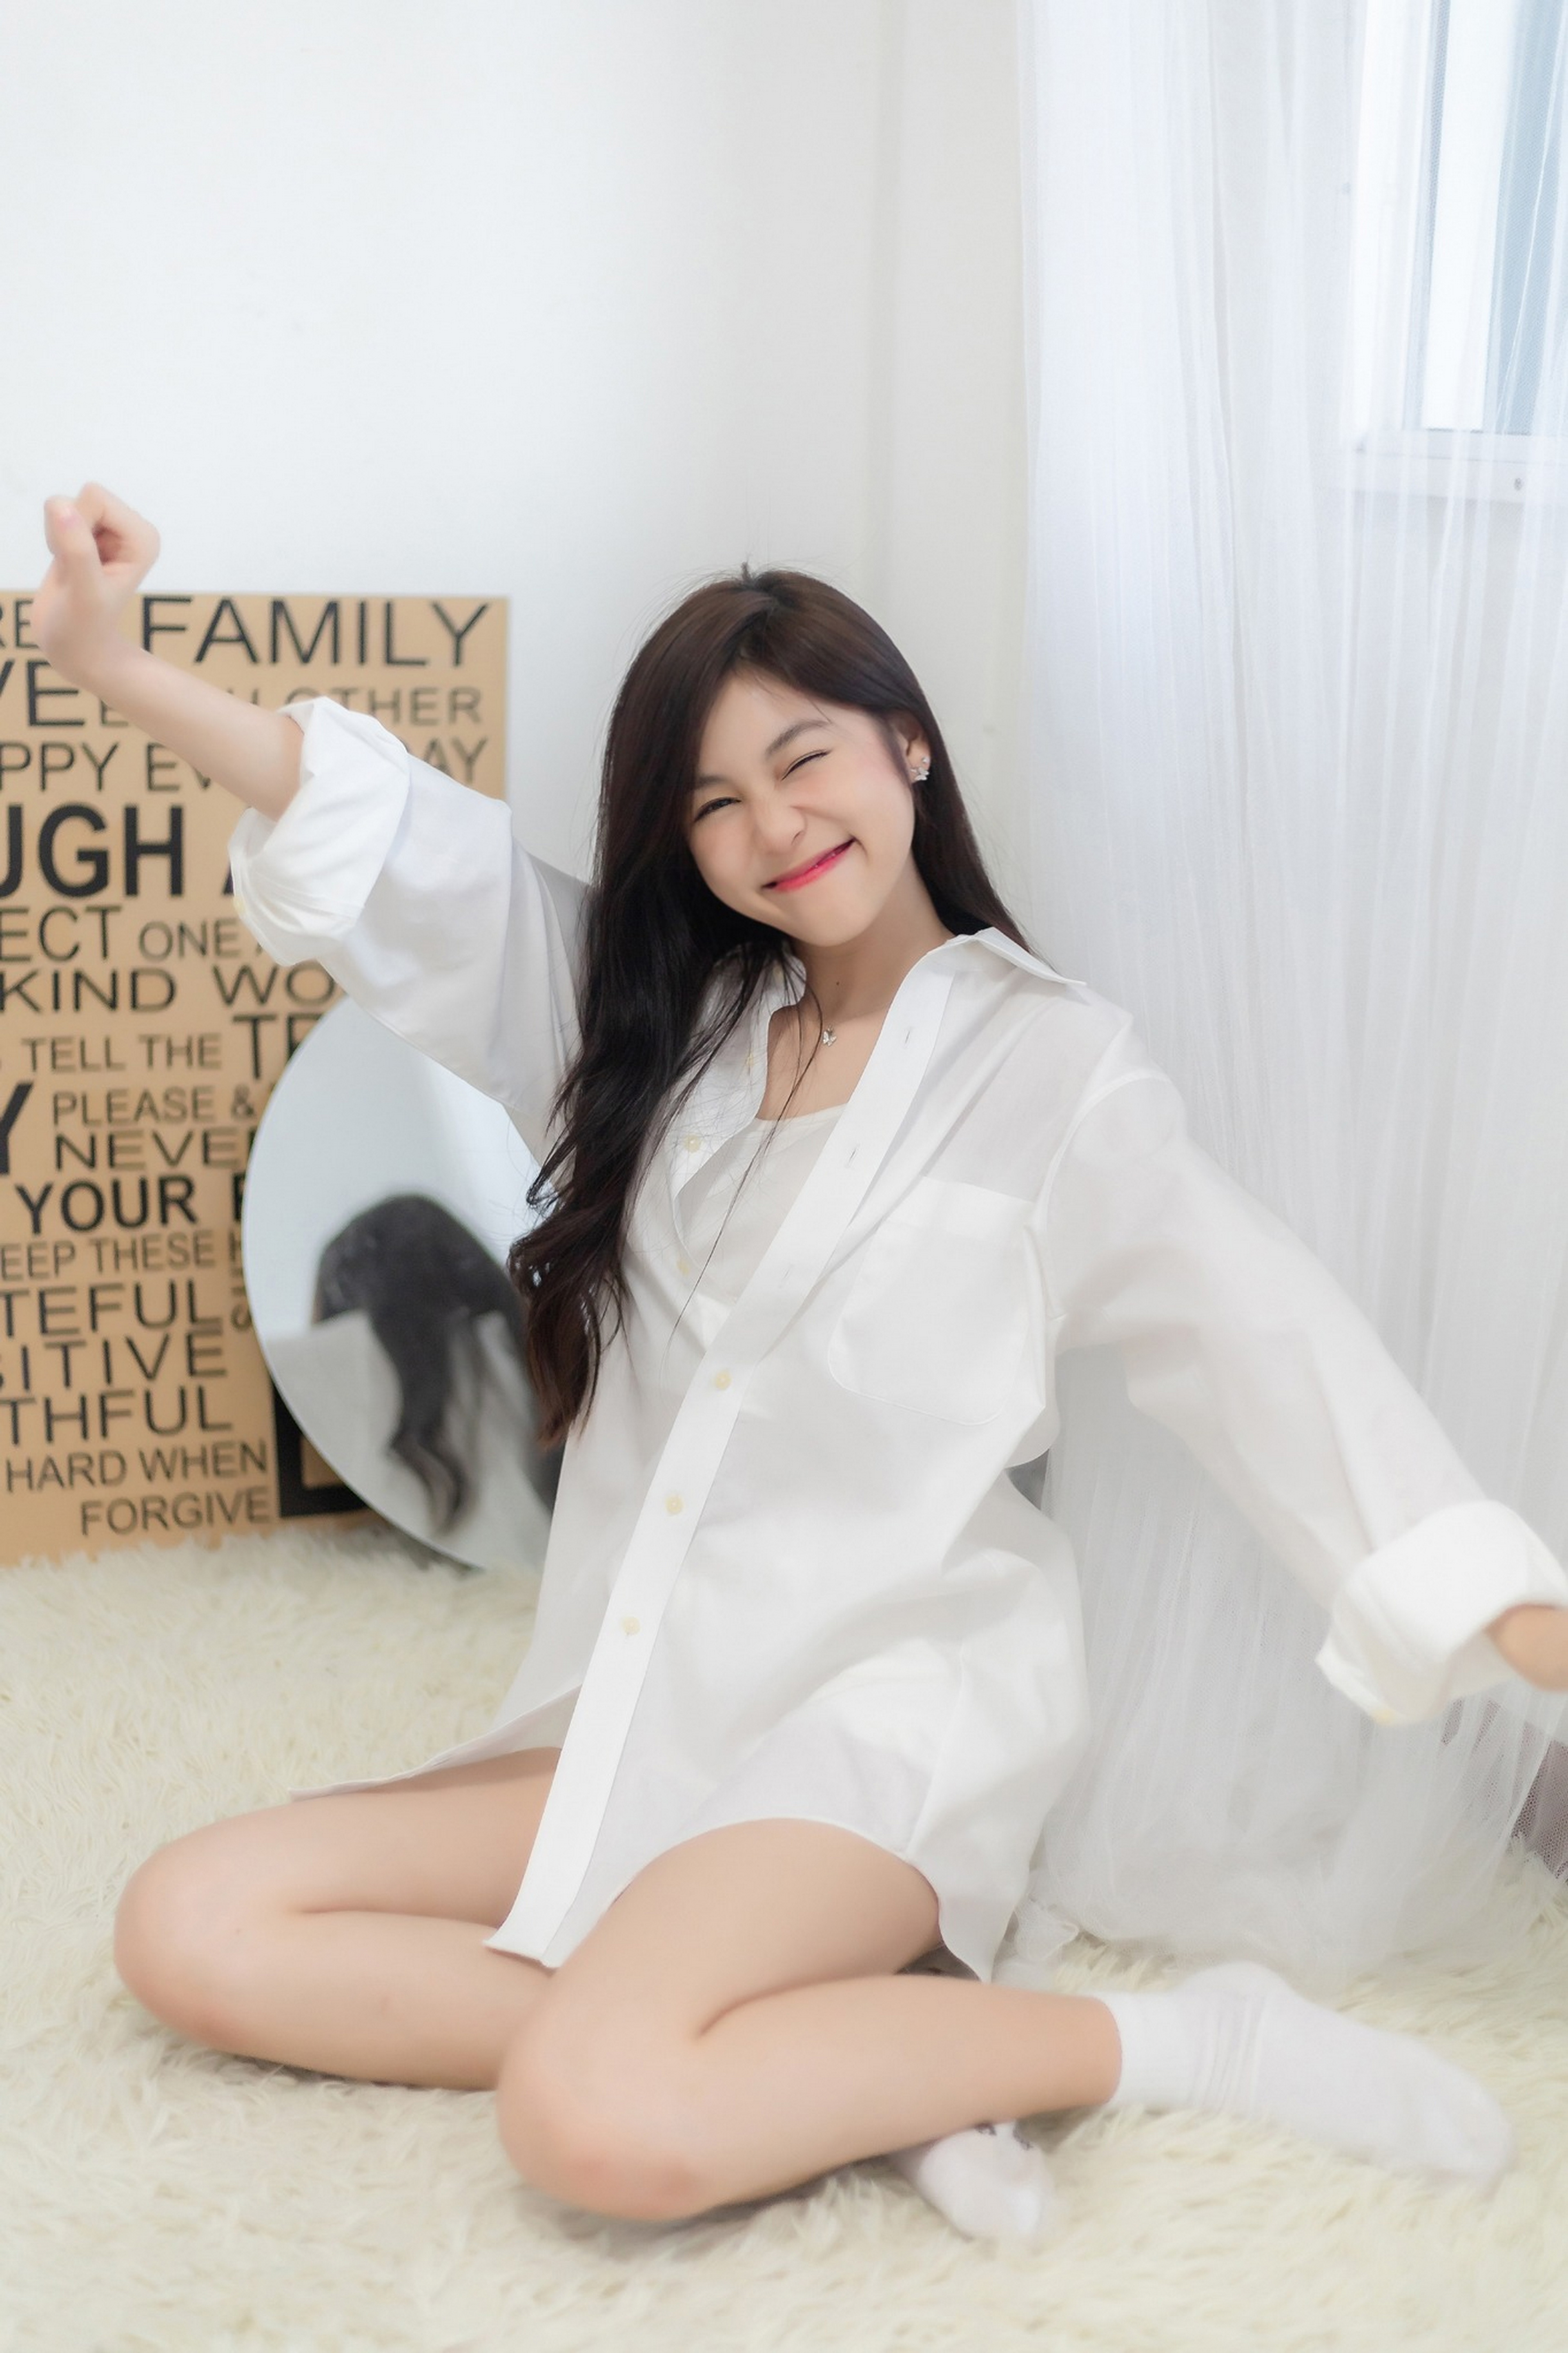
sexy, girl, girls, thai, korea, china, cute, woman, model, person, hair, face, skin, head, smile, leg, comfort, human body, neck, textile, sleeve, gesture, thigh, knee, happy, collar, black hair, curtain, street fashion, flash photography, fashion design, long hair, human leg, elbow, japanese idol, foot, sitting, fashion model, fur, brown hair, thumb, wrist, flooring, gravure idol, uniform, peach, barefoot, flesh, waist, room, photo shoot, portrait photography, abdomen